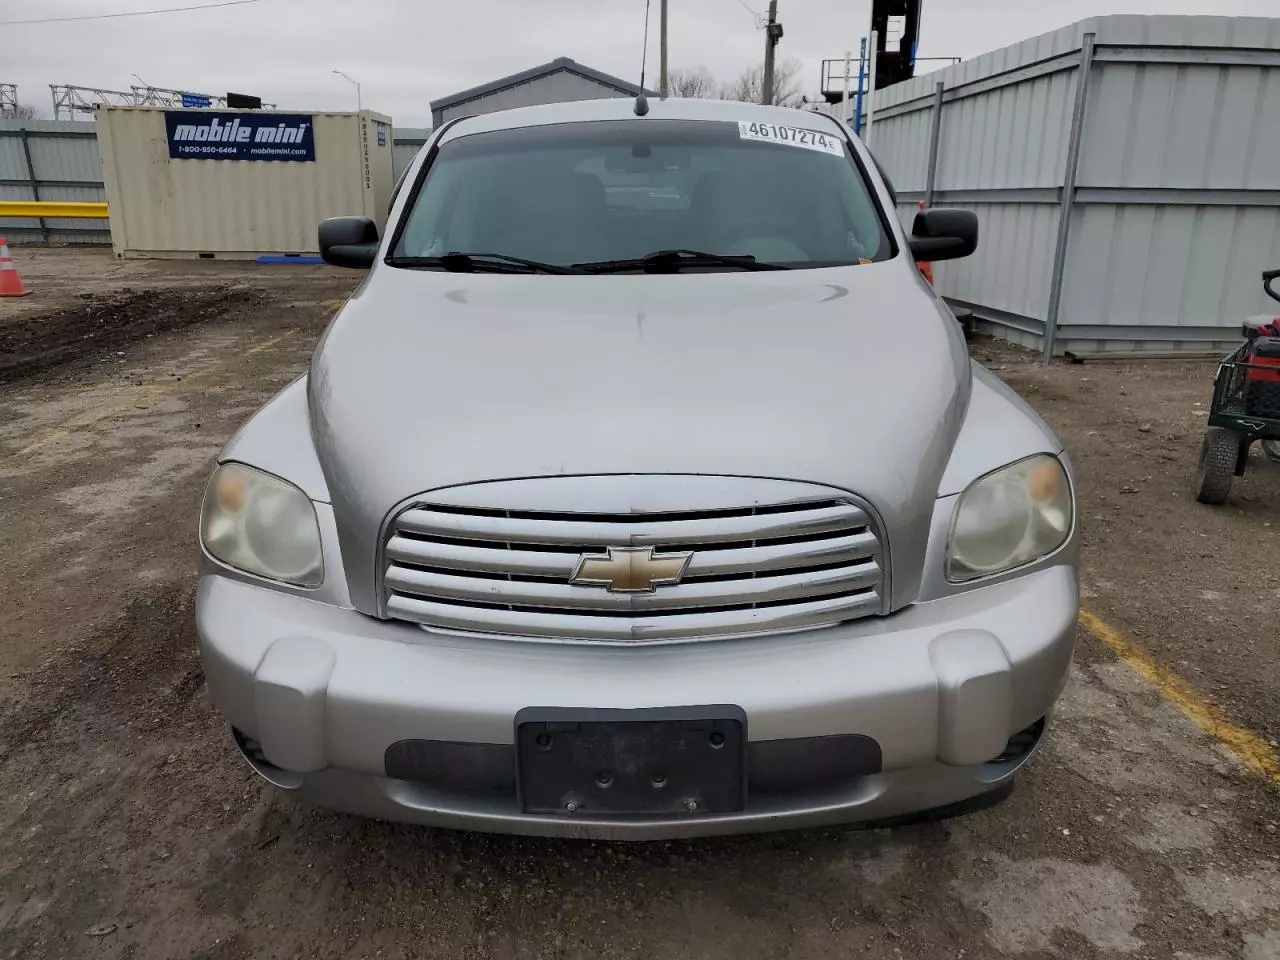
Aucun dommage détecté.
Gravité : aucun